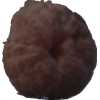
Label: orange_peeled